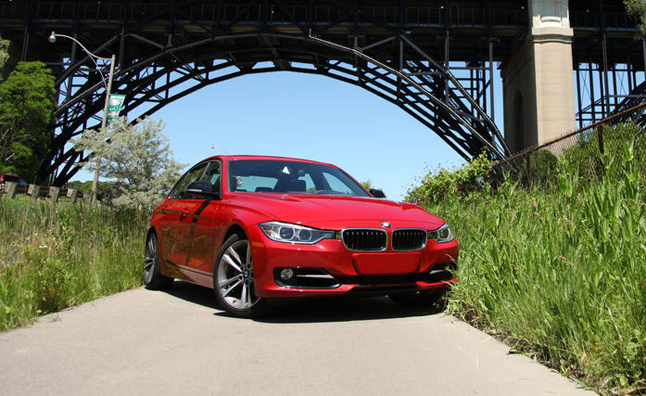
Car model: 2012 BMW 3 Series Sedan